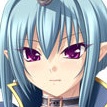
Portrait style: Anime Portrait